Serbia

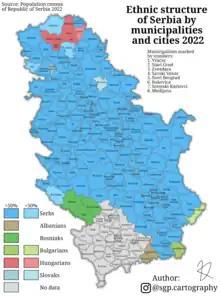
Ethnic structure of Serbia by municipalities and cities in 2022

A landlocked country situated at the crossroads between Central and Southeastern Europe, Serbia is located in the Balkan peninsula and the Pannonian Plain. Serbia lies between latitudes 41° and 47° N, and longitudes 18° and 23° E. The country covers a total of ; with Kosovo excluded, the total area is . Its total border length amounts to : Albania , Bosnia and Herzegovina , Bulgaria , Croatia , Hungary , North Macedonia , Montenegro and Romania . All of Kosovo's border with Albania, North Macedonia and Montenegro are under control of the Kosovo border police. Serbia treats the border with Kosovo as an "administrative line"; it is under shared control of Kosovo border police and Serbian police forces.